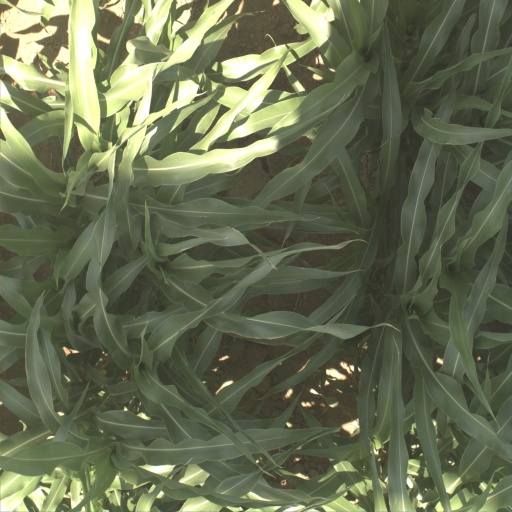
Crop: sorghum